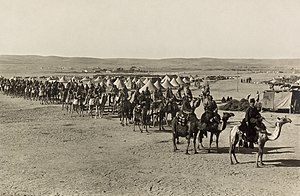
Angrebet på Suez-kanalen
Osmanniske kamelkorps i Beersheba
Angrebet på Suez-kanalen fandt sted mellem 26. januar og 4. februar 1915 efter at en tyske ledet osmannisk hærstyrke var trængt frem fra det sydlige Palæstina for at angribe den britisk-beskyttede Suez-kanal inden starten på Sinai og Palæstina-felttoget under 1. verdenskrig.